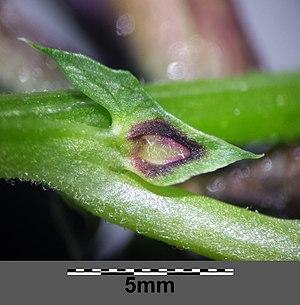
Un nectaire est un organe nourricier, constitué d'une glande, dont sont pourvus nombre de plantes et qui sécrète le nectar, nourriture alternative au pollen pour les pollinisateurs mutualistes.